Rolladen-Schneider LS1

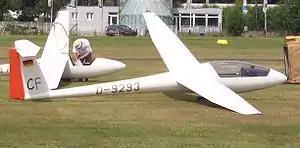
LS1-f

The Rolladen-Schneider LS1 is a Standard Class single-seat glider manufactured in Germany by Rolladen-Schneider from 1968 to 1977.